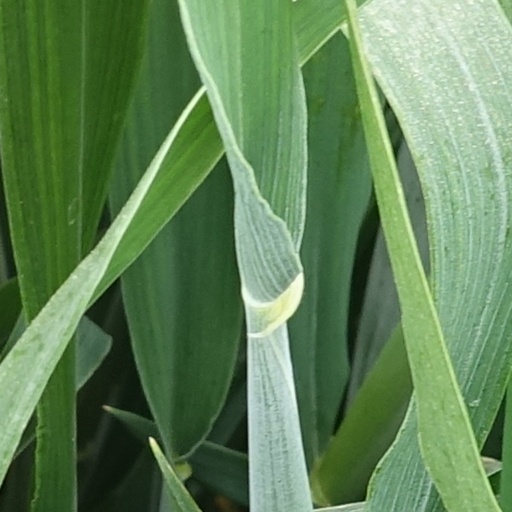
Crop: wheat